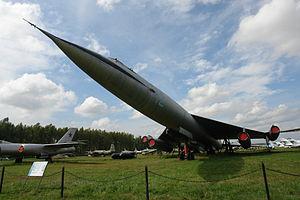
Le musée central des forces aériennes de la Fédération de Russie de Monino se situe sur le site de l'aérodrome de Monino à 40 km à l'est de Moscou, en Russie, et est l'un des musées les plus importants au monde de l'aviation, le plus important pour les avions russes.